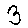
Label: 3